Anna Fricke

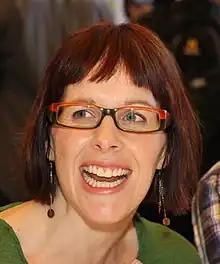

Anna Fricke is an American television writer and producer best known for her work on shows like "Dawson's Creek", "Everwood", "Men in Trees" and "Privileged" and as the co-creator of the North American version of "Being Human."